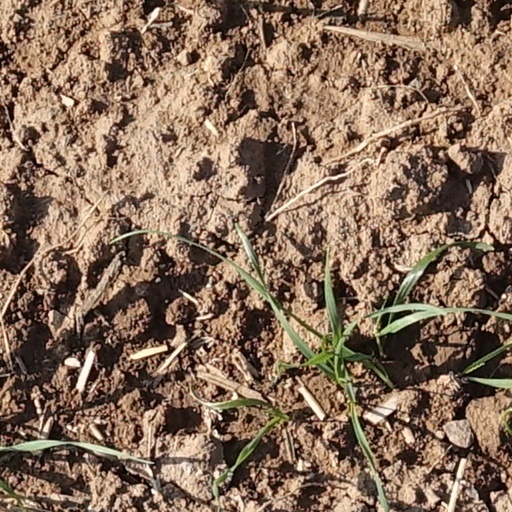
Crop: wheat